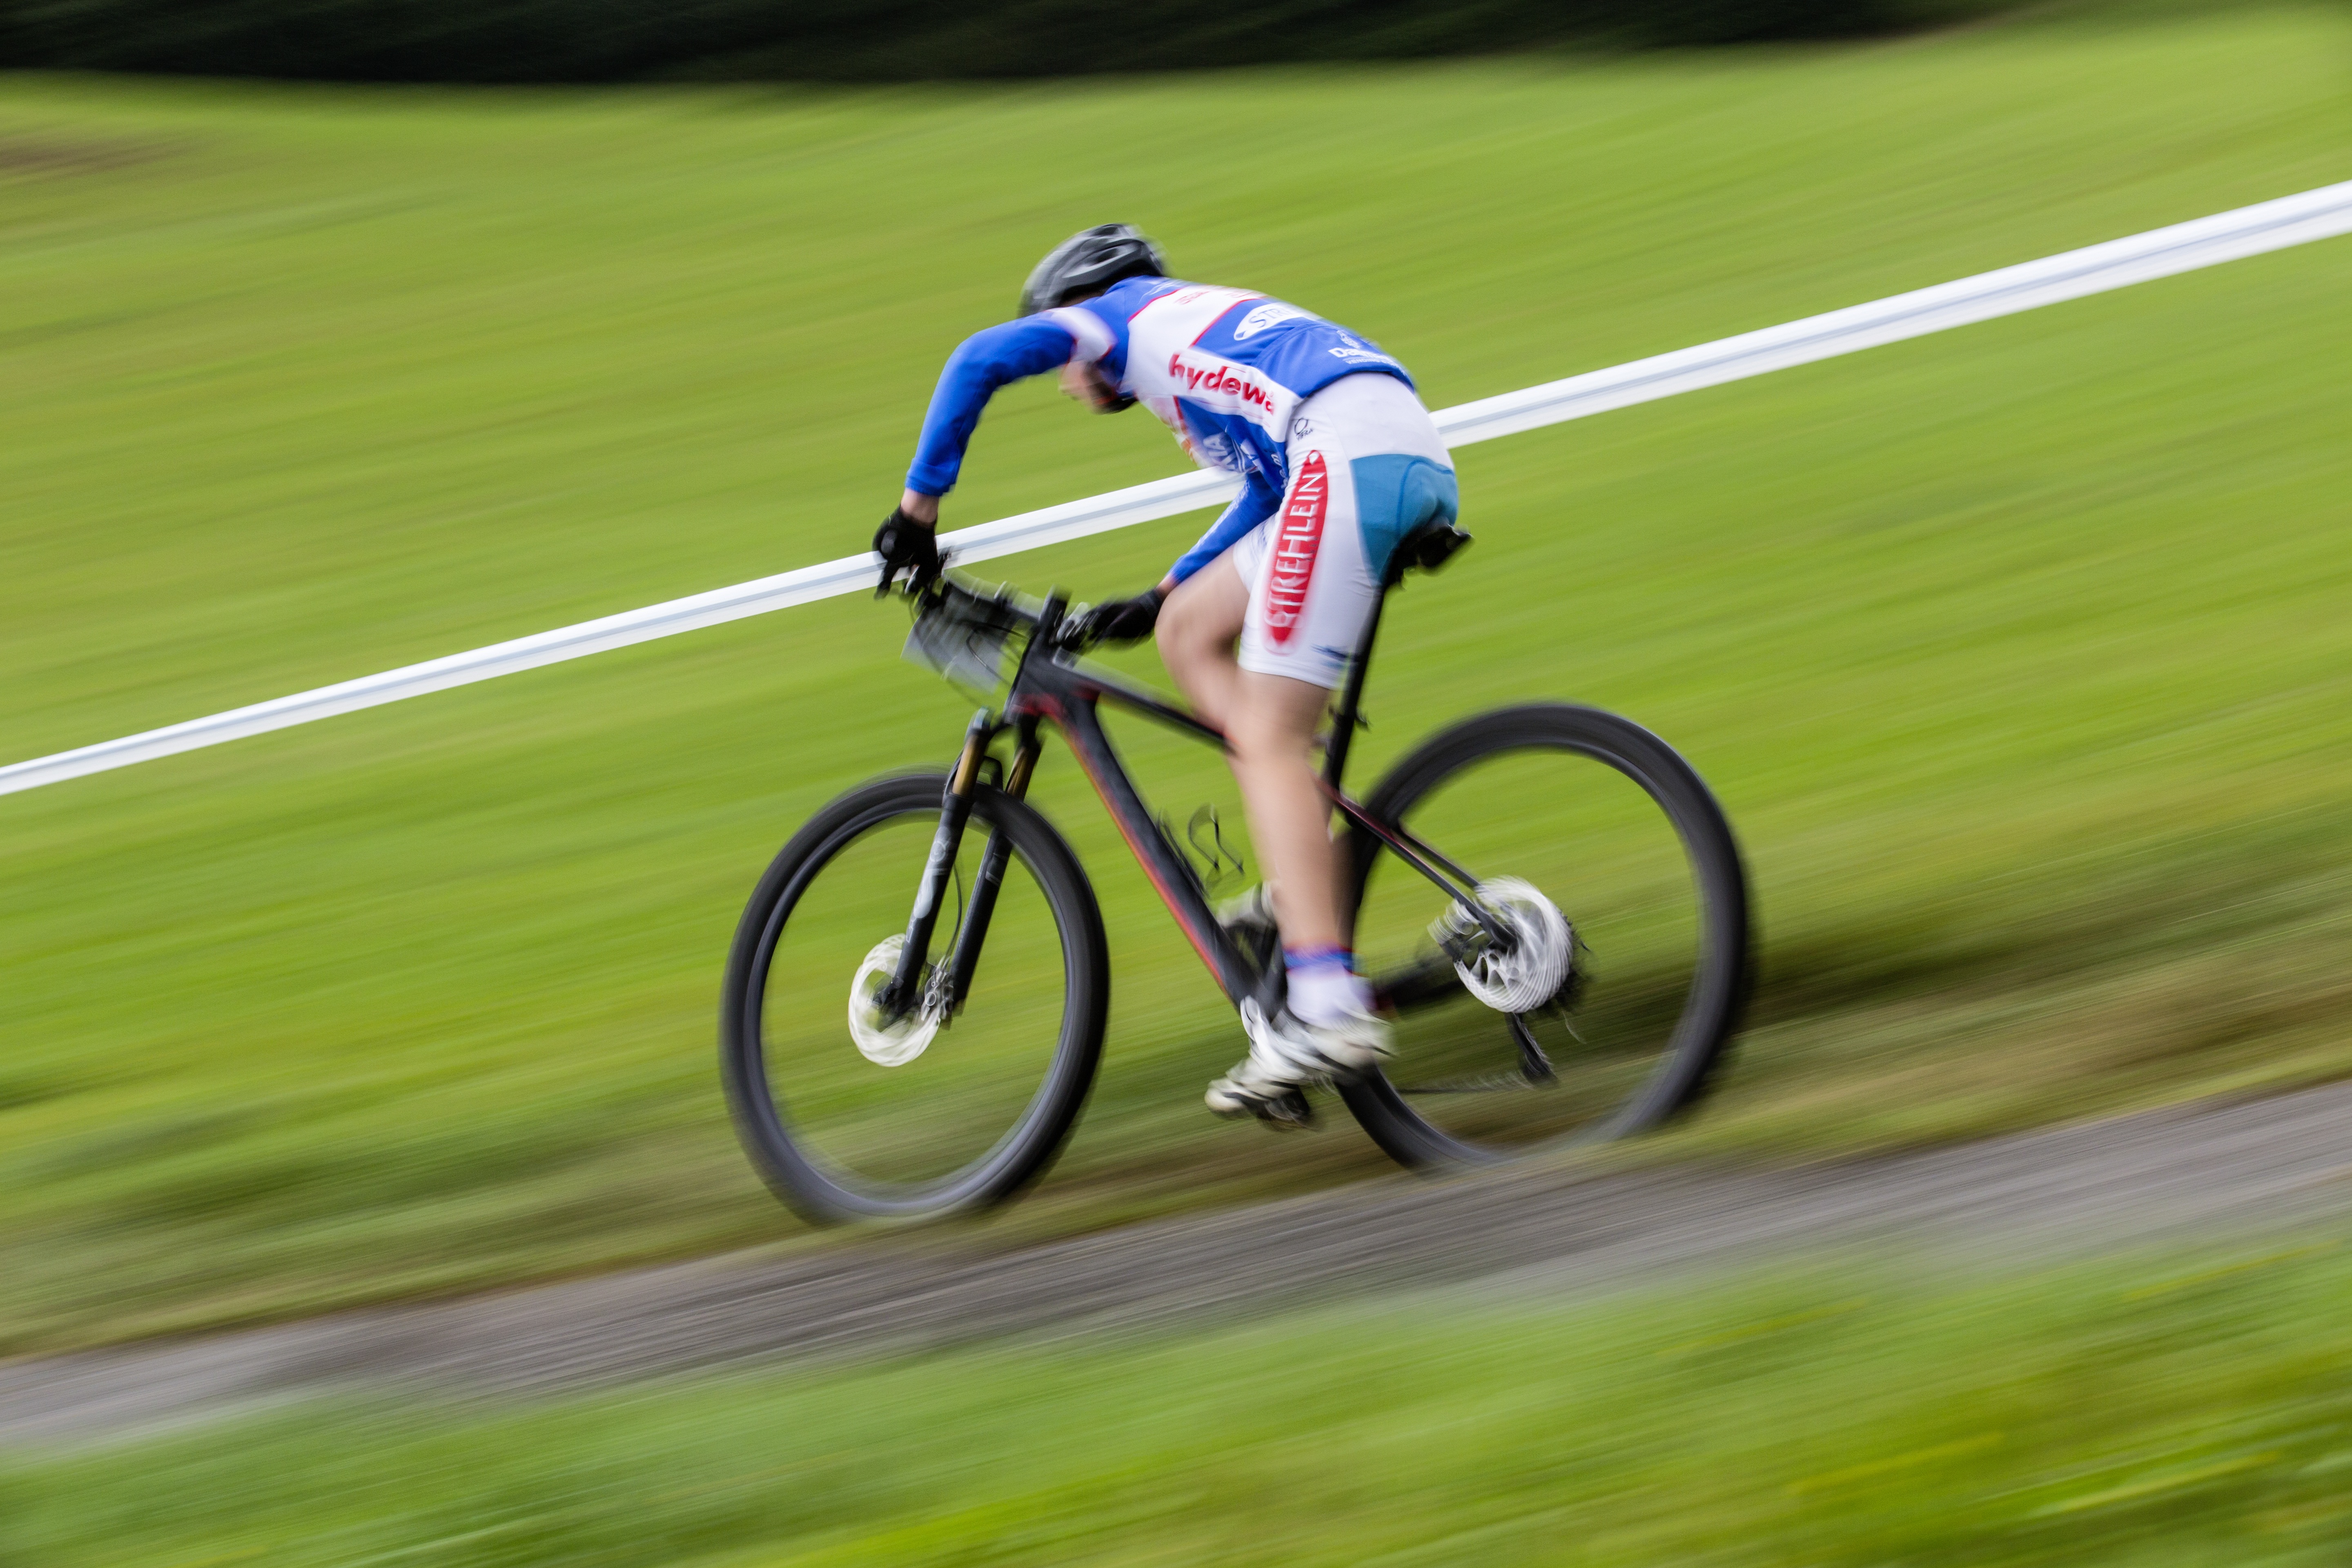
sport, wheel, bicycle, bike, tunnel, vehicle, speed, sports equipment, mountain bike, cycling, race, competition, sporty, sports, downhill, bicycles, racing, water bottle, motion blur, fast, road cycling, land vehicle, cycle sport, cyclo cross bicycle, cyclo cross, bicycle racing, road bicycle, racing bicycle, road bicycle racing, mountain bike racing